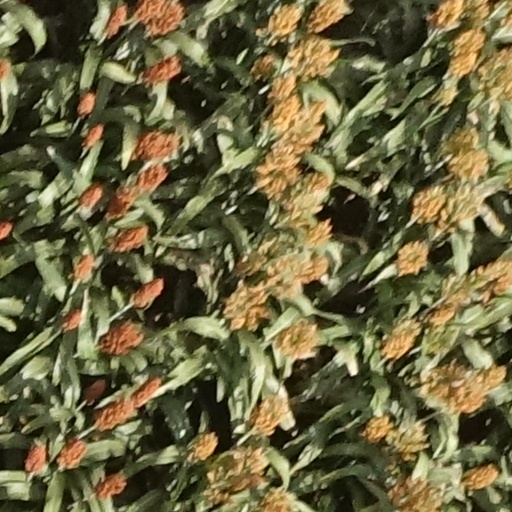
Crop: sorghum